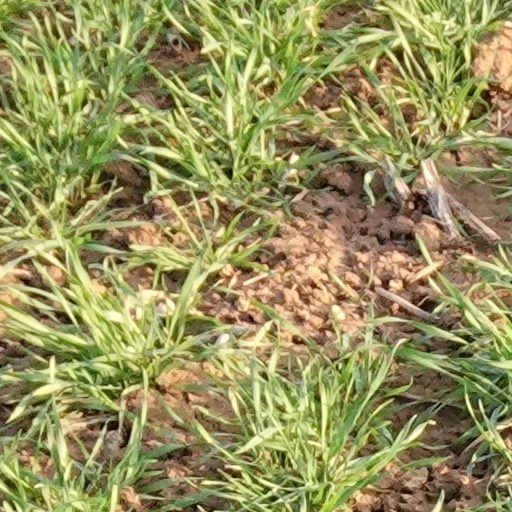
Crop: wheat